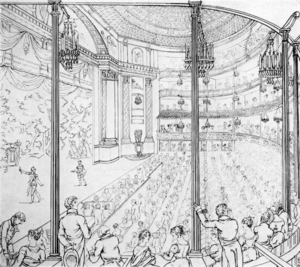
Sense and Sensibility est le premier roman publié de la femme de lettres anglaise Jane Austen. Il paraît en 1811 de façon anonyme puisqu'il était signé by a Lady. En effet, sa position sociale interdisait à Jane Austen de signer de son nom un roman destiné à la vente, mais elle ne voulait pas cacher qu'il était l'œuvre d'une femme.